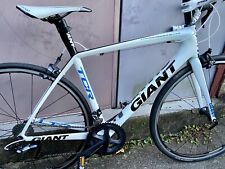
Vehicle type: Bikes